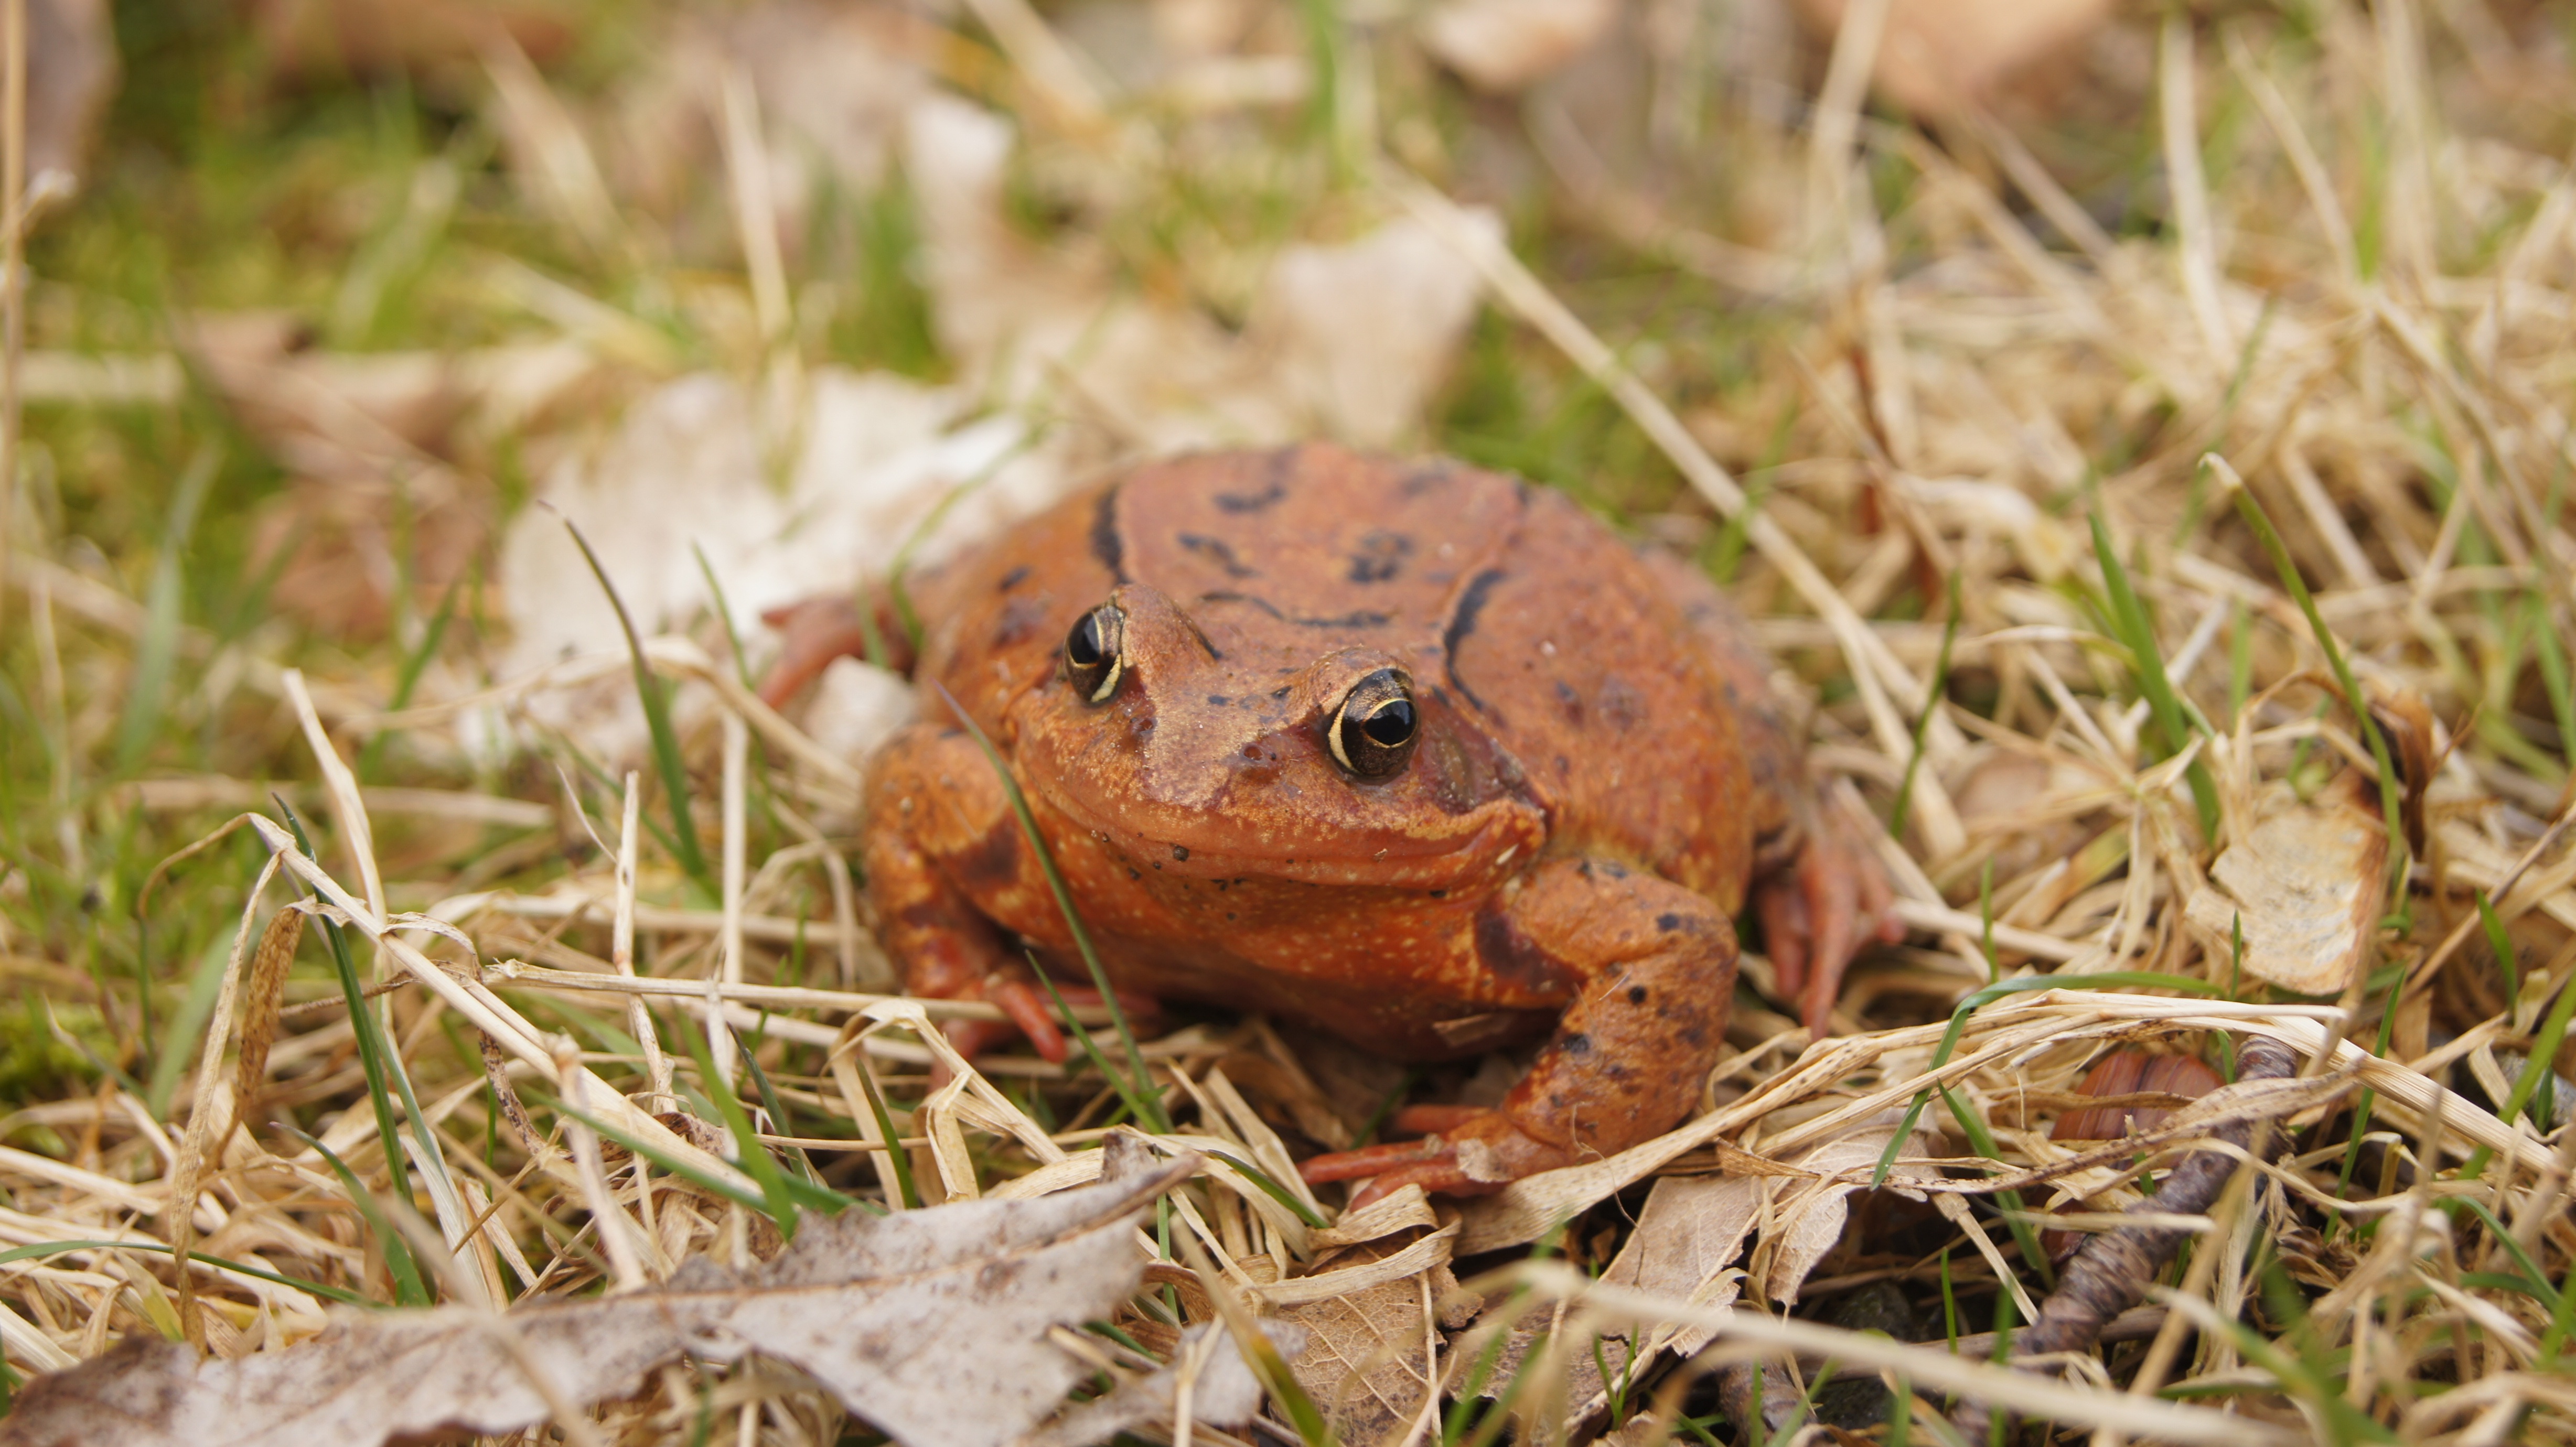
nature, wildlife, orange, spring, frog, toad, amphibian, fauna, vertebrate, amphibians, common frog, ranidae, emydidae